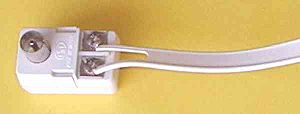
Balun, unun, balbal
En 75-til-300 Ω balun som er indbygget i et antennestik.
En Balun, unun eller balbal anvendes til audiofrekvenser og radiofrekvenser til elektriske signalkredsløb. En bredbåndet balun med ferritkerner blev første gang beskrevet i radioamatørlitteraturen i 1964 af radioamatøren Richard H. Turrin, W2IMU. Ordet unun blev opfundet af radioamatøren Jerry Sevick, W2FMI.